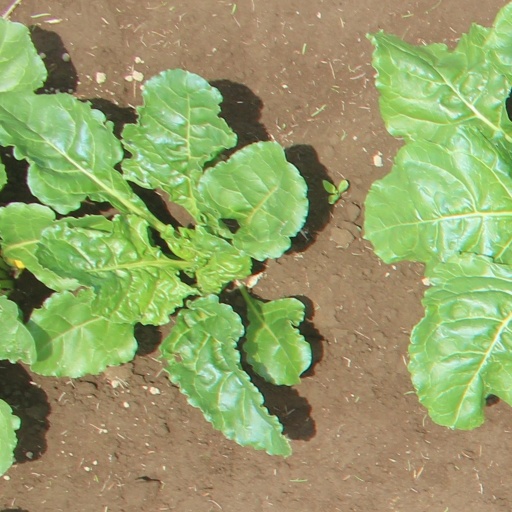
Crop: sugar beet